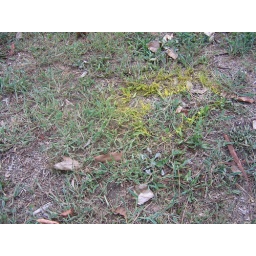
patch of yellow overspray on grass by pavilion, site two, Camperdown park, 18/2/06